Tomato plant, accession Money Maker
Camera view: vertical (180 deg); turntable rotation: 330 degrees
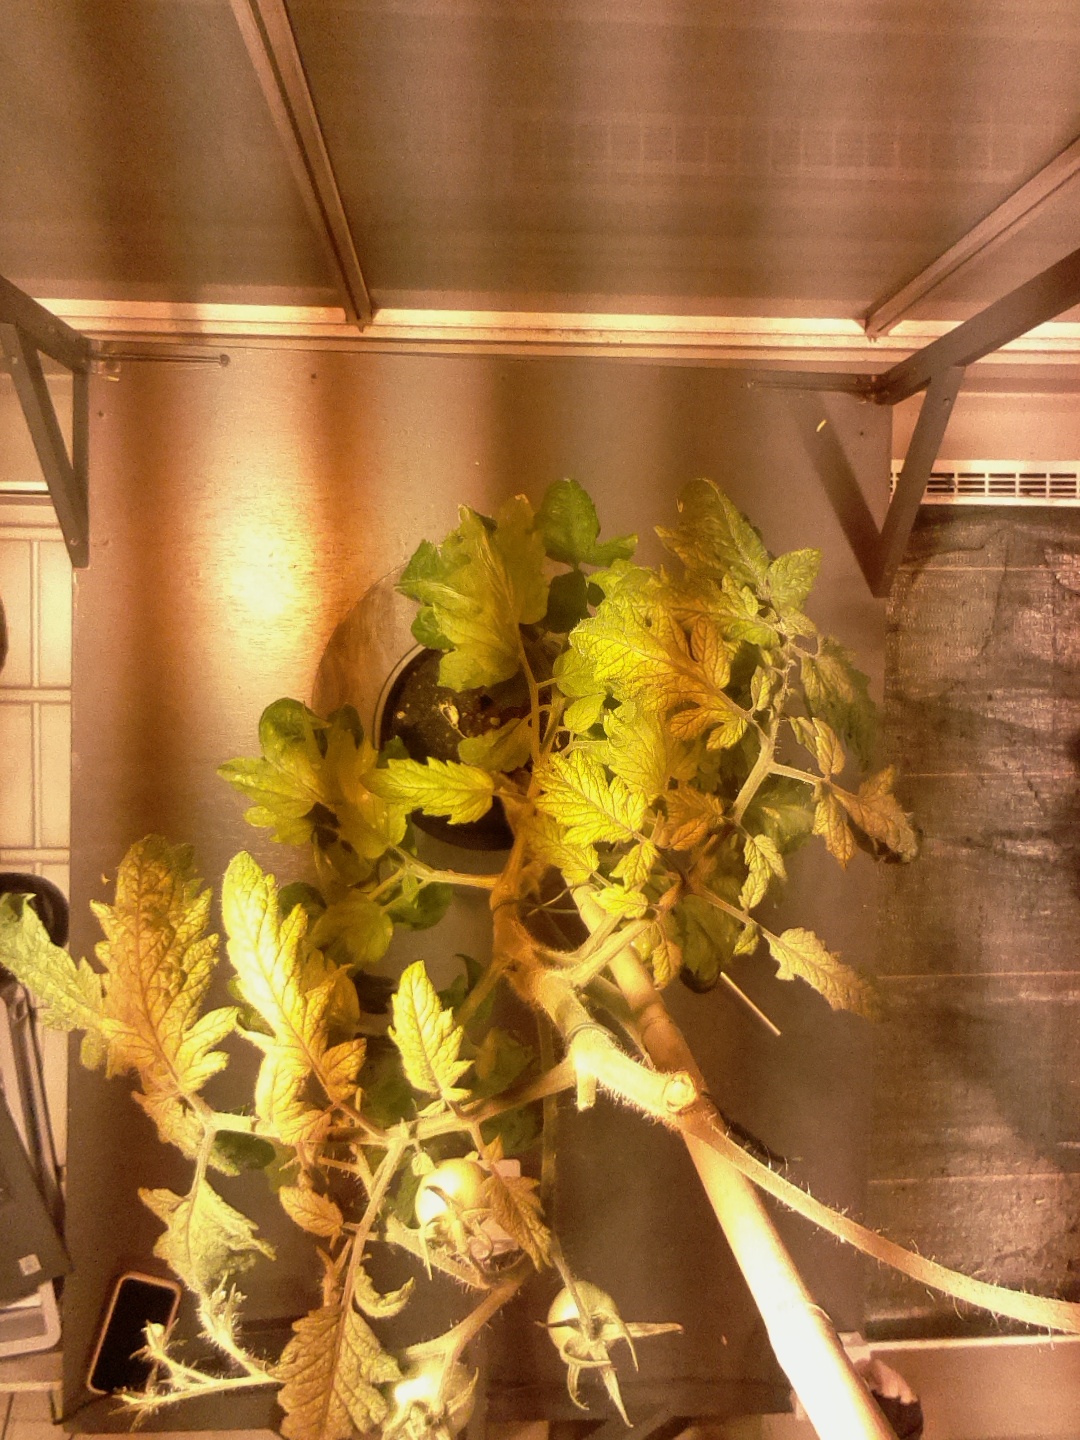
BBCH growth stage 76: 60%-70% of final fruit size